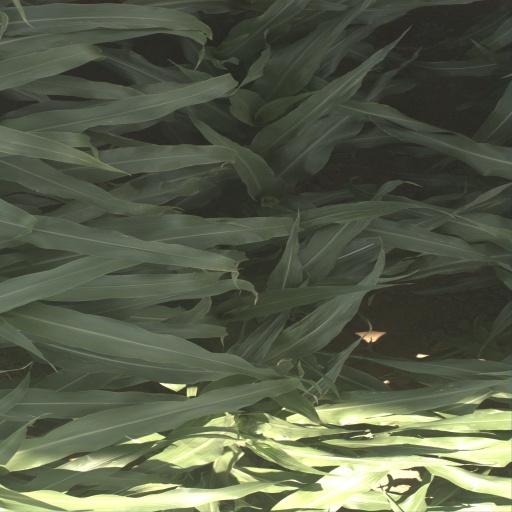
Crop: sorghum